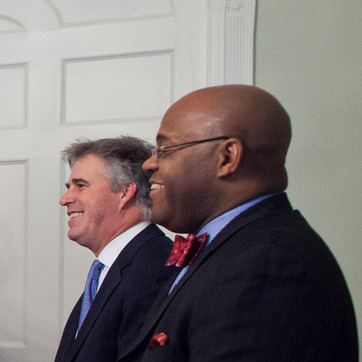
Material: skin